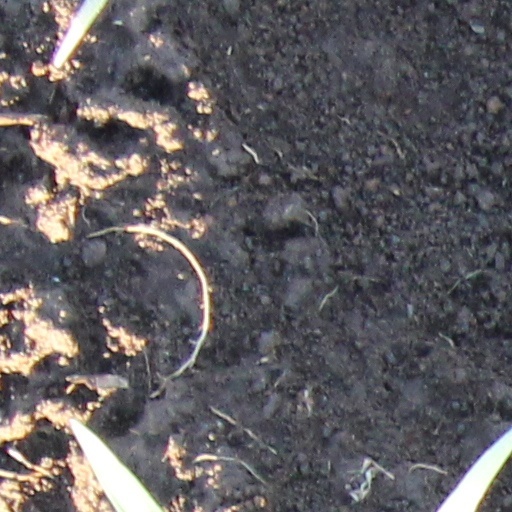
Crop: wheat